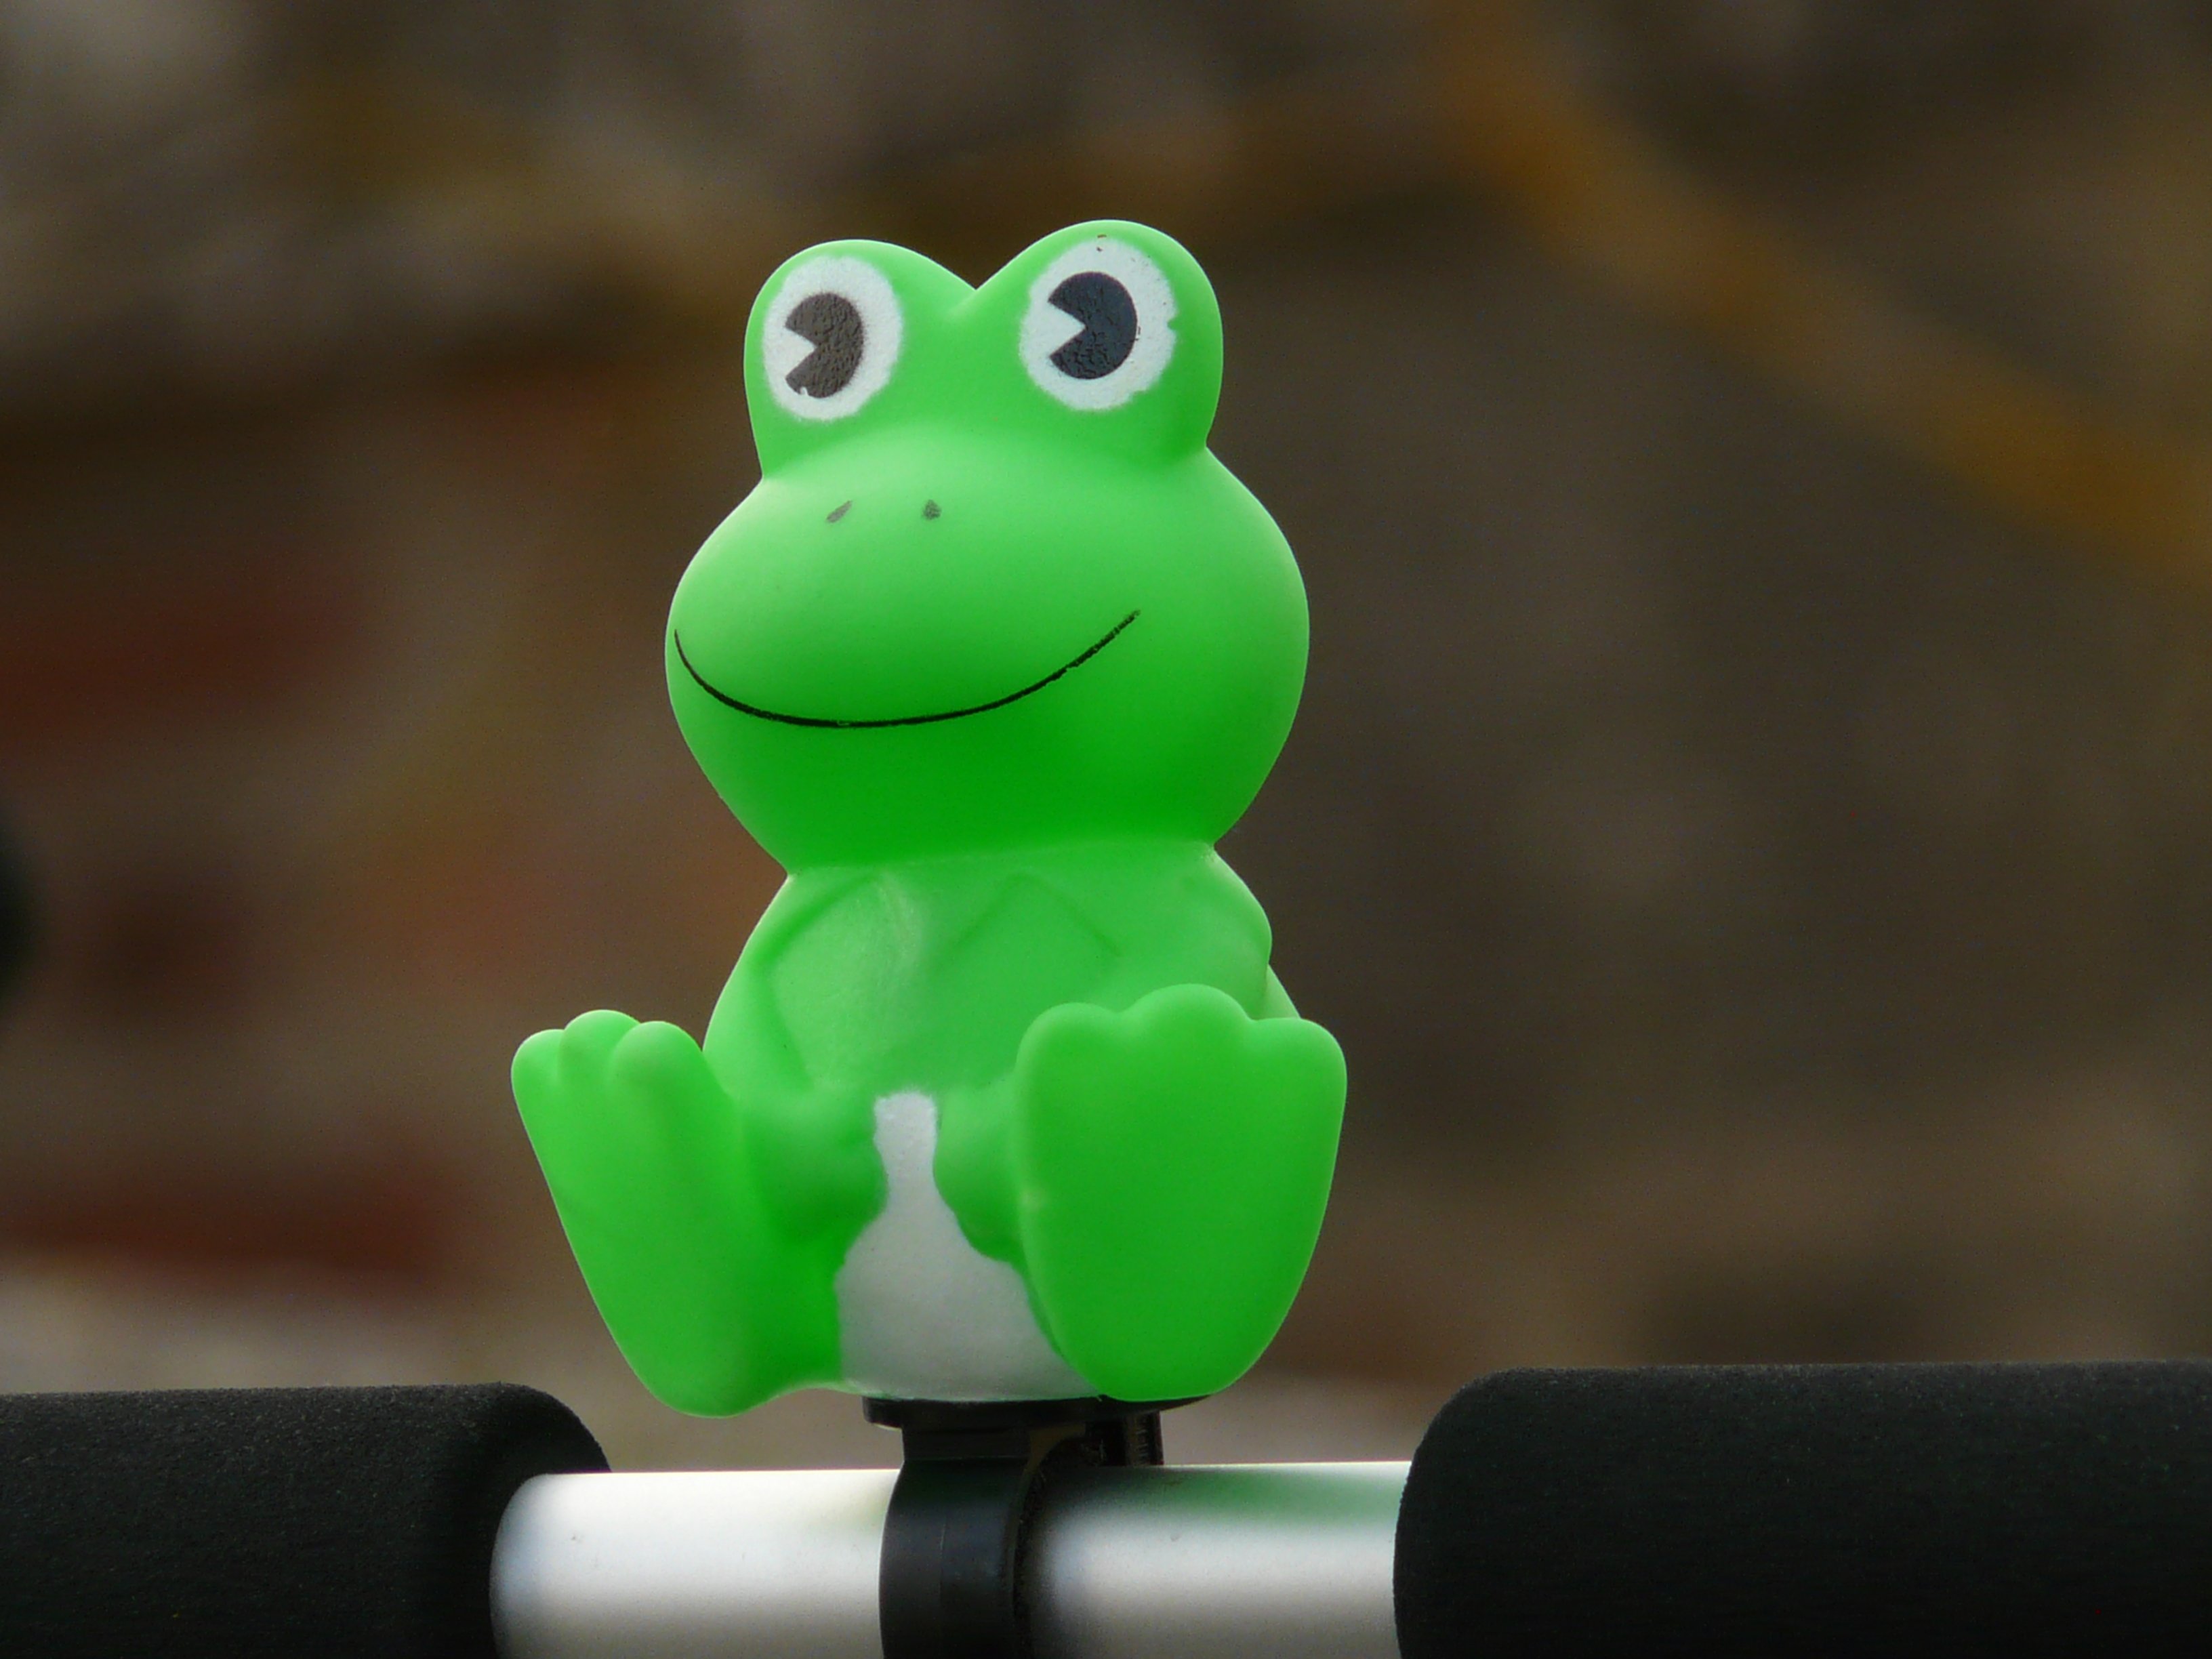
play, green, color, child, frog, amphibian, colorful, toy, childhood, figure, toys, vertebrate, macro photography